Northern Province, Sri Lanka

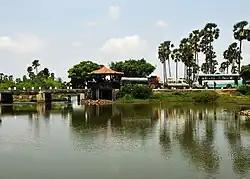
A bridge over a lagoon

Northern Province is located in the north of Sri Lanka and is just from India. It is connected with Indian mainland by Adam's Bridge (also known as Sethu Paalam or Rama's Bridge). It has an area of .